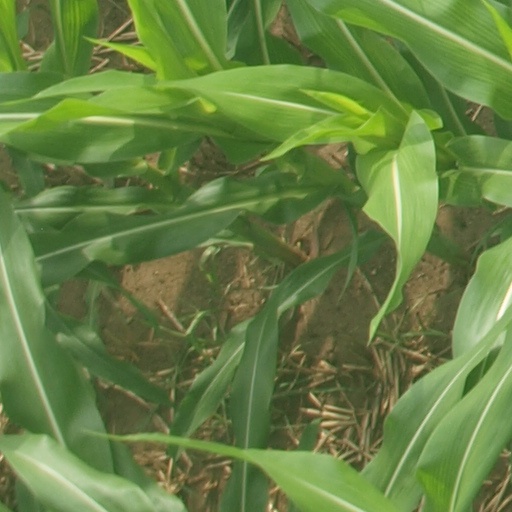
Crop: maize; corn